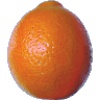
Label: Tangelo 1